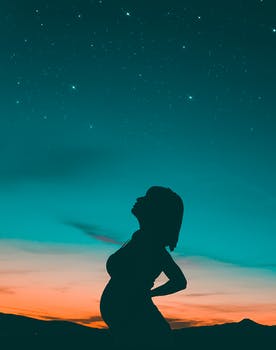
Label: No Watermark